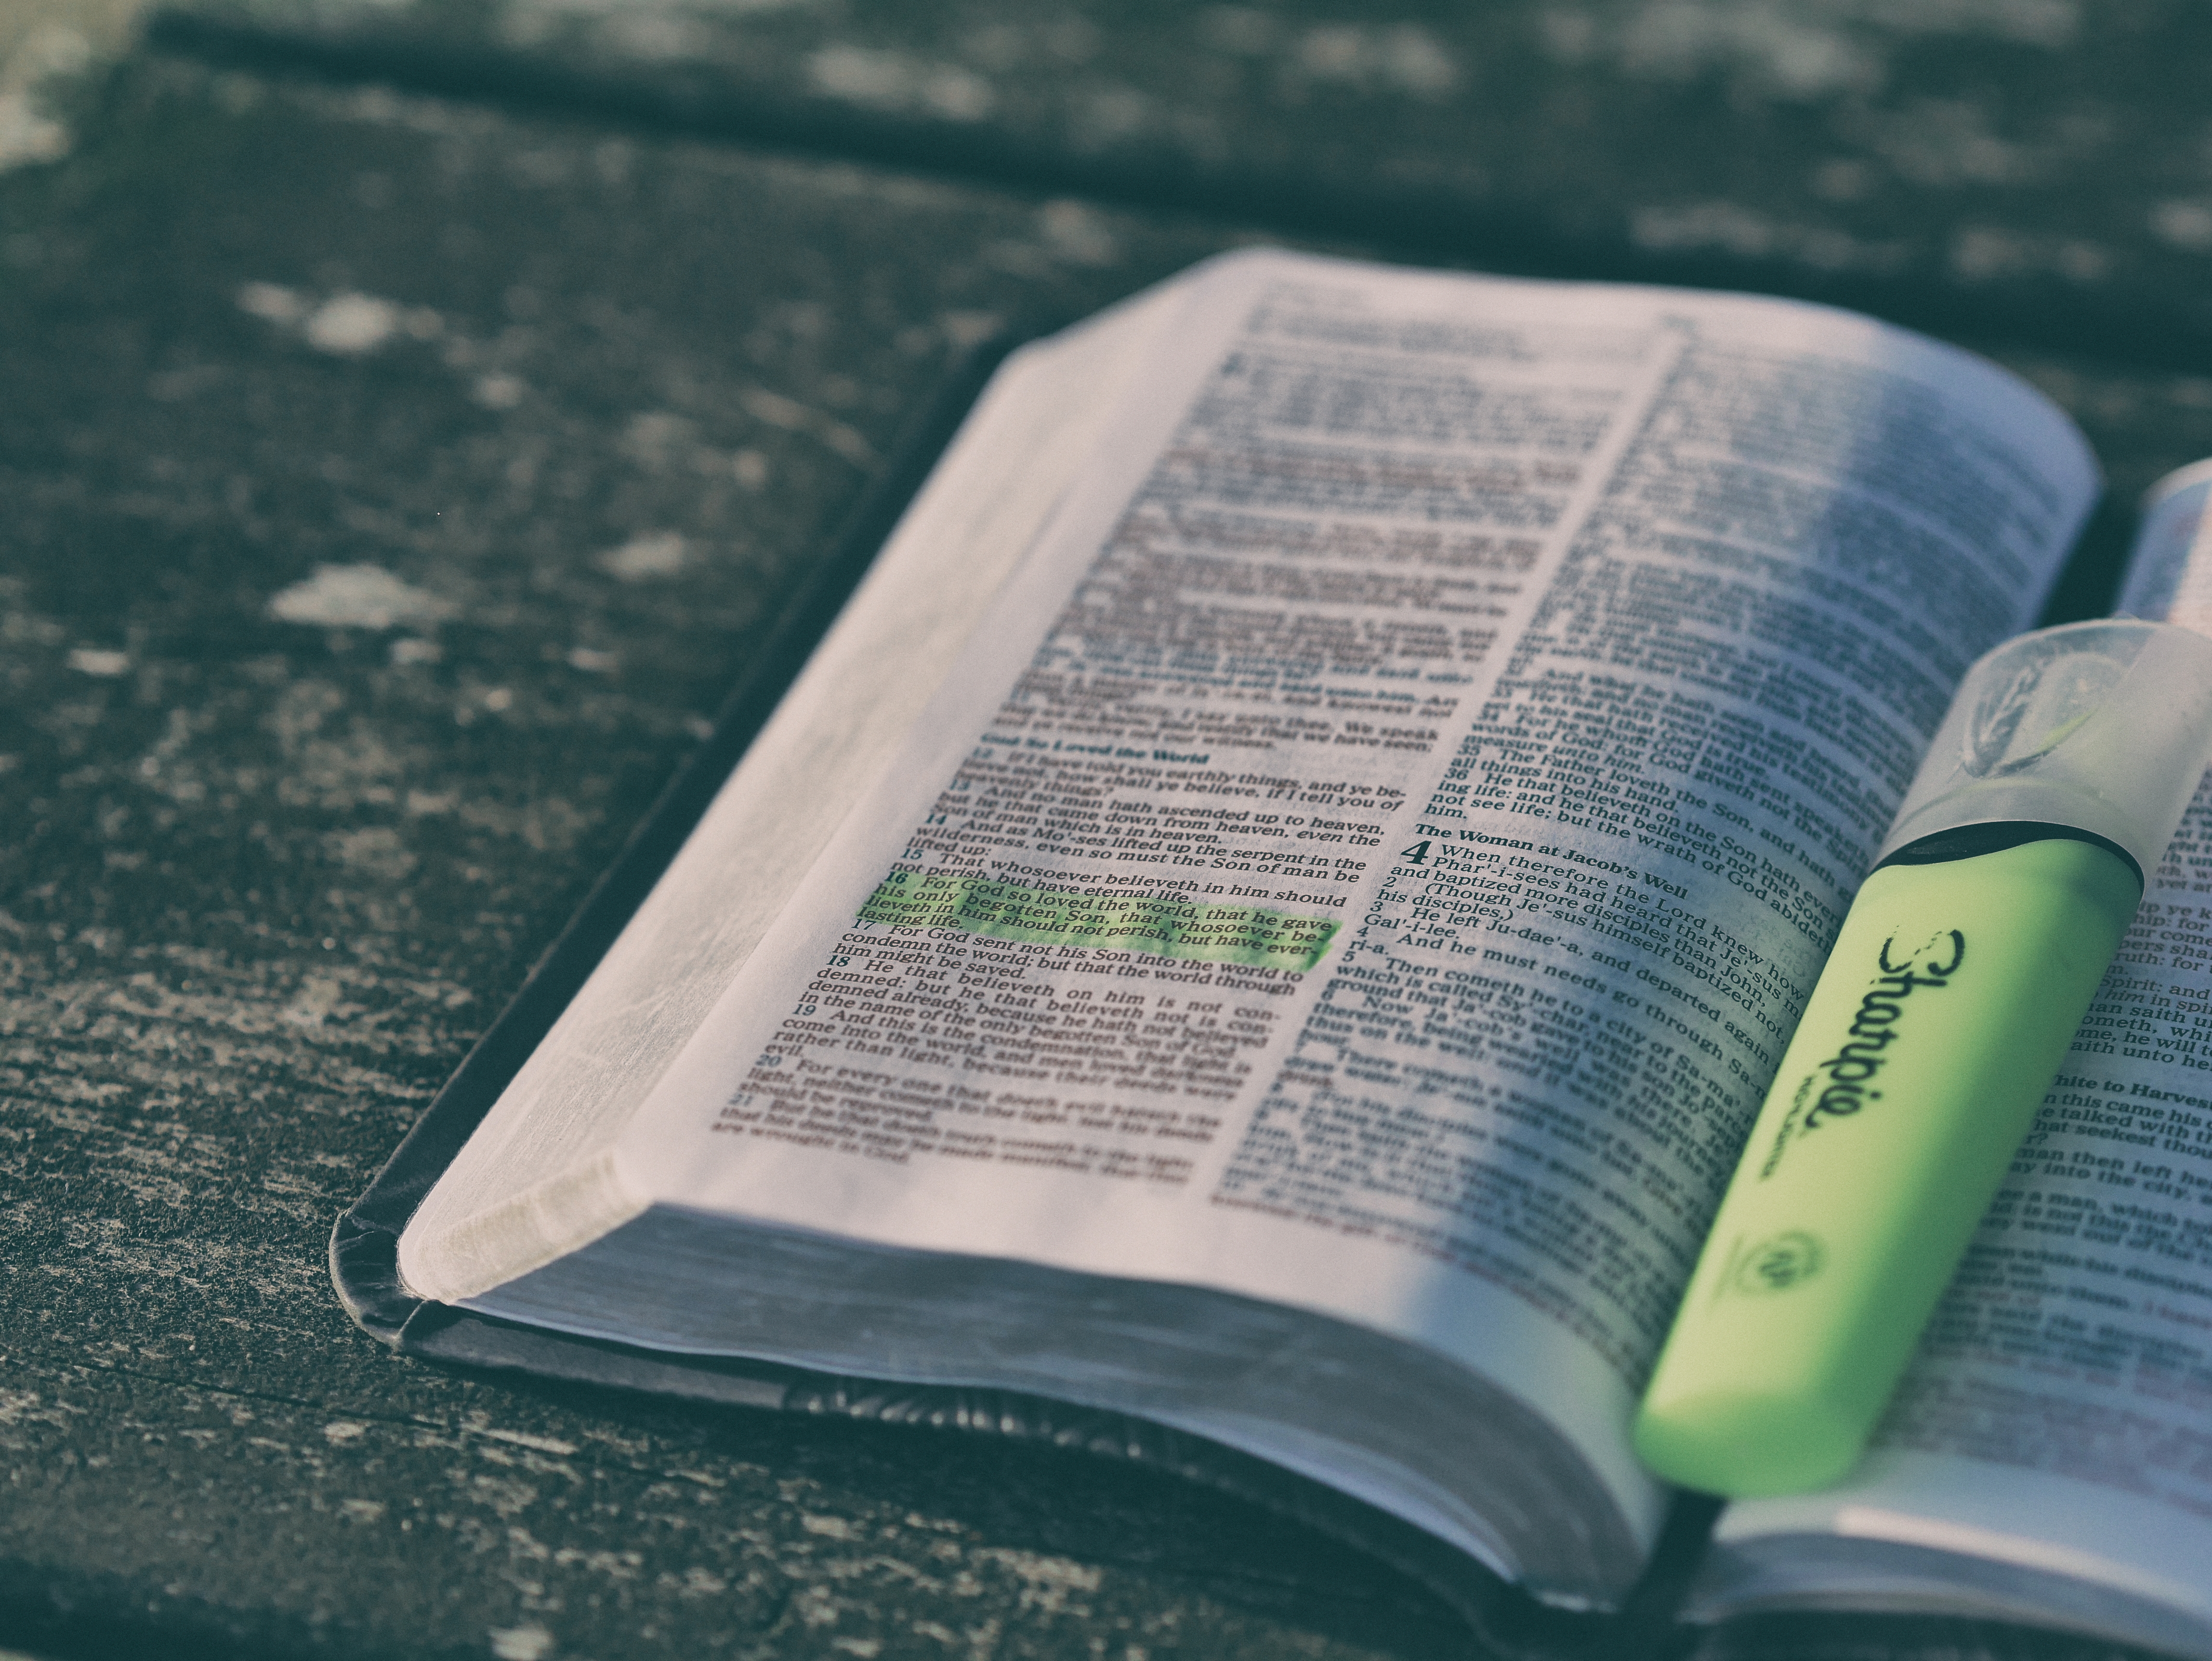
hand, book, green, color, page, bible, highlighter, text, skin, beauty